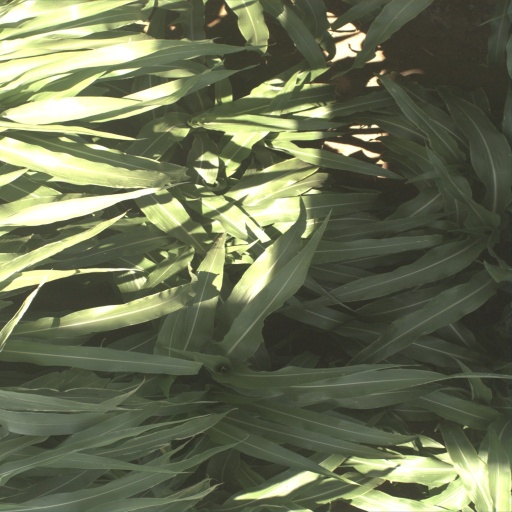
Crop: sorghum